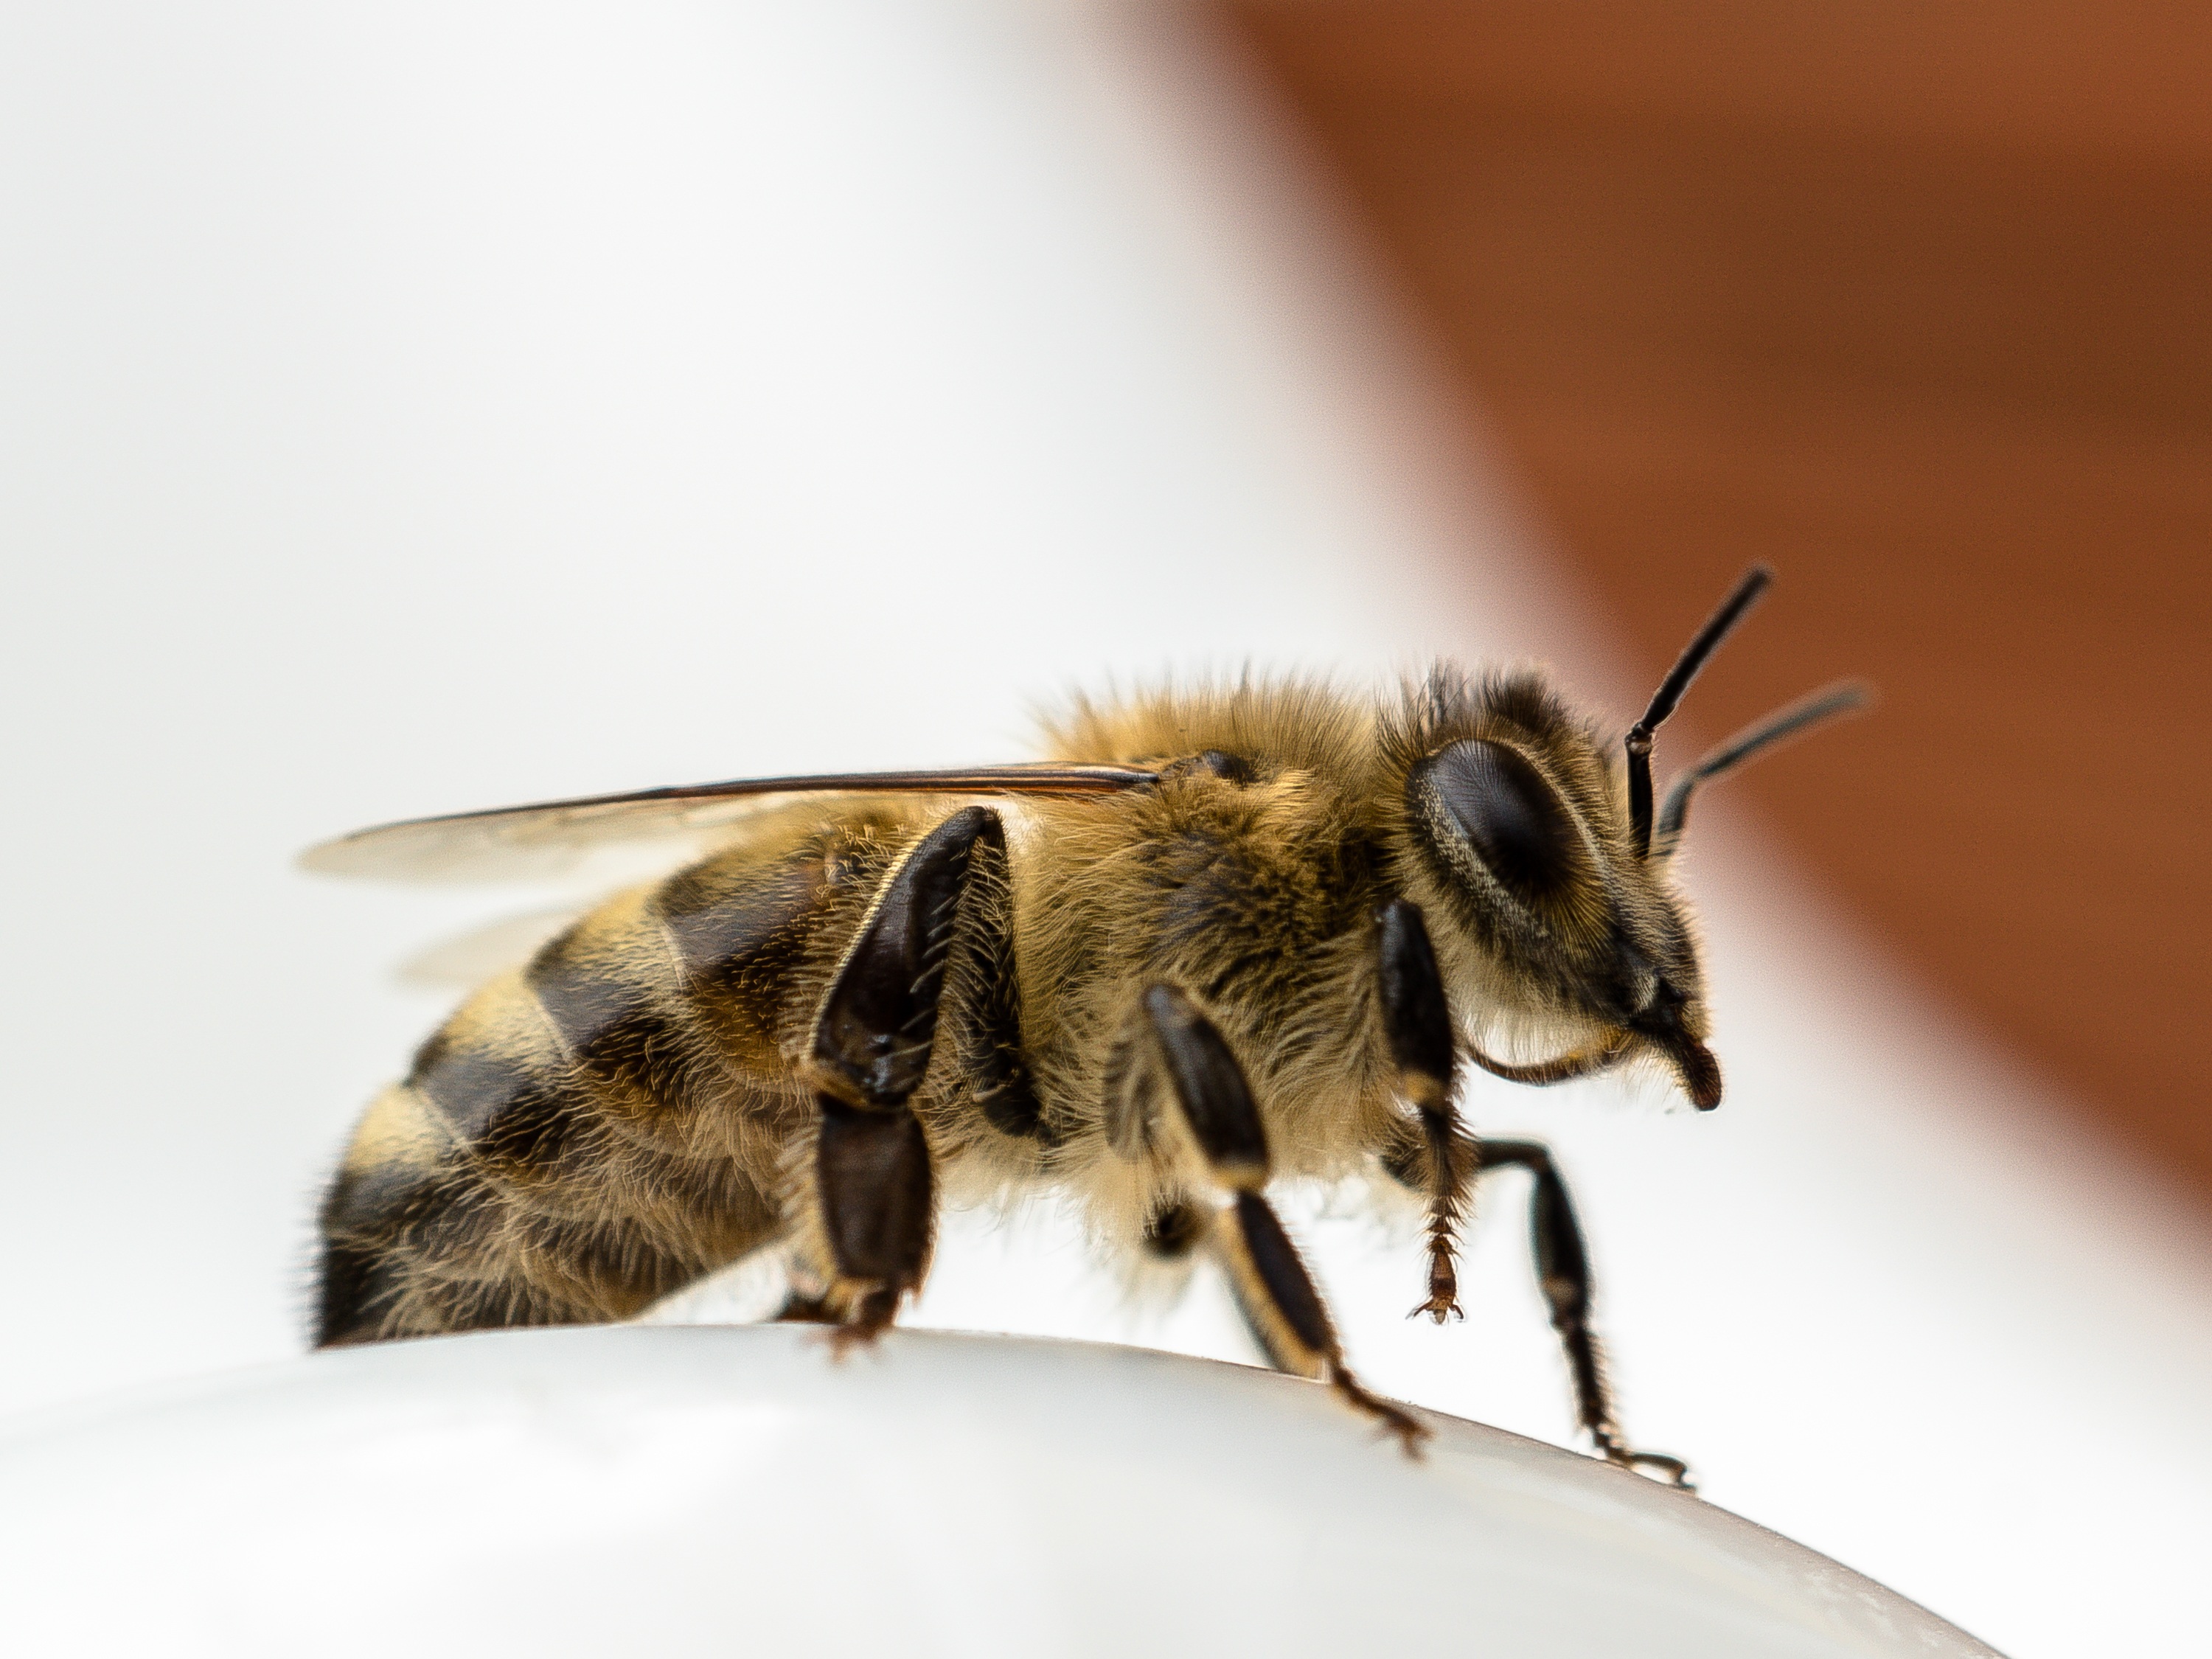
photography, insect, moth, close, fauna, side view, invertebrate, close up, bee, macro photography, arthropod, honey bee, pollinator, membrane winged insect